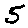
Label: 5